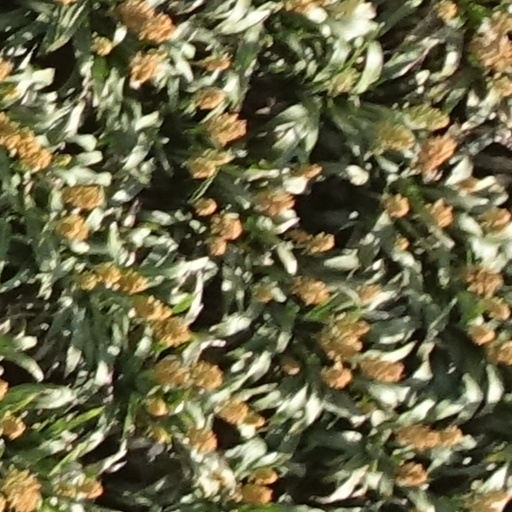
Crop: sorghum